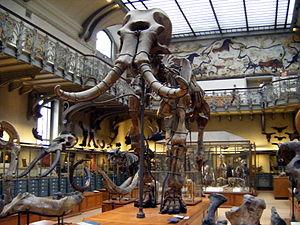
Ce spécimen de mammouth méridional (Mammuthus meridionalis) est connu comme étant l'«
La liste des espèces d'animaux disparus d'Europe comptabilise les animaux éteints, réintroduits et disparus localement d'Europe du Pliocène à l'Holocène.